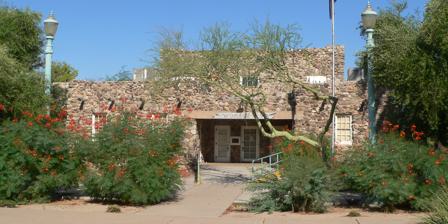
Building: Casa Grande Woman's Club Building
Country: United States of America
Year built: 1924
United States historic place Casa Grande Woman's Club Building U.S. National Register of Historic Places Show map of Arizona Show map of the United States Location 407 N. Sacaton Street, Casa Grande, Arizona Coordinates 32°52′46″N 111°45′18″W / 32.87933°N 111.754888°W / 32.87933; -111.754888 Area 0.7 acres (0.28 ha) Built 1924 Built by Michael Sullivan Architect Henry O. Jaastad Architectural style Pueblo Revival , Cobblestone MPS Casa Grande MRA , Casa Grande MRA (AD) NRHP reference No. 79000425 Added to NRHP March 21, 1979 The Casa Grande Woman's Club Building , at 407 N. Sacaton Street in Casa Grande, Arizona , USA, is an historic women's club building which was listed on the National Register of Historic Places in 1979. The Casa Grande Woman's Club Originally organized as the "Current Events Club" in 1913, the name was quickly changed to The Casa Grande Woman's Club and they joined the General Federation of Women's Clubs . The same year the Club founded the town's first library, an institution which they ran until 1953. In 1921 the women organized a free school lunch program. In 1962 they organized the Casa Grande Valley Historical Society . The Casa Grande Woman's Club disbanded in 2006. Building The Casa Grande Woman's Club Building was designed by Tucson architect Henry Jaastad and built by Michael Sullivan . It is a cobblestone-faced building , built in 1924 in the Pueblo Revival style. The Club Building was constructed with stones donated by club members, obtained from the nearby desert. In 1997 the Woman's Club sold the building to Casa Grande for $1.00. The building underwent a complete restoration which was completed in 2001, and won the Arizona Main Street award for Best Historic Rehabilitation in 2002, and the Governor's Honor Award in 2003. The wooden entrance sign was restored in restored 2014. Gallery Casa Grande Woman's Club Casa Grande Woman's Club seen from the northeast References